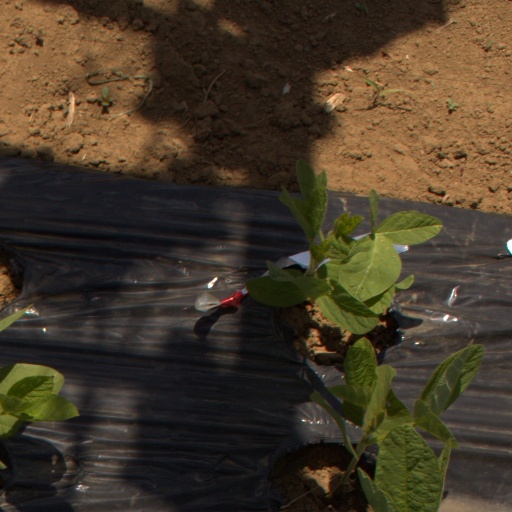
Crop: Jerusalem artichoke